Philippine eagle-owl

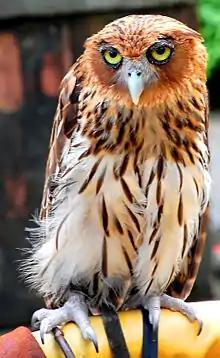
At captive bird in Avilon Zoo, Rodriguez, Rizal, Philippines

The Philippine eagle-owl has a total wingspan of about 48 inches, and with a total length of and a wing-length of about , (where typically a female would size larger than a male) it is the largest owl in the Philippines, but among the smallest members of the genus "Ketupa". It is overall rufous with a lighter belly and yellow eyes. It has a warm brown coloring with many markings on its back, with a bird call pitch of a long whistle that rises shortly and falls at the end. It is also described as being incredibly bulky and having tufted ears, closely resembling the buffy fish-owl ("Ketupa ketupu"). The subspecies "K. p. mindanensis" is darker and more heavily streaked than the nominate form.